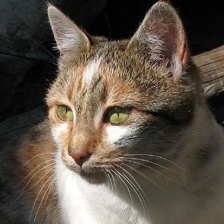
Label: animals